Martin Marty (bishop)

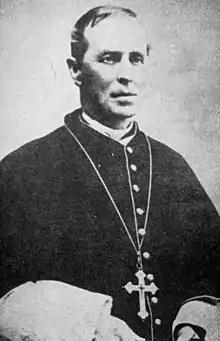
Bishop Marty, circa 1880s

In July 1876, Marty departed Indiana by steamer for Standing Rock in Dakota Territory, along the upper Missouri River, where he intended to found a Benedictine monastery to assist the Lakota people.